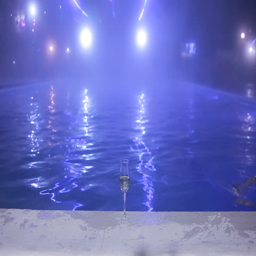
happy man swim in the pool at night and drinking from glass .